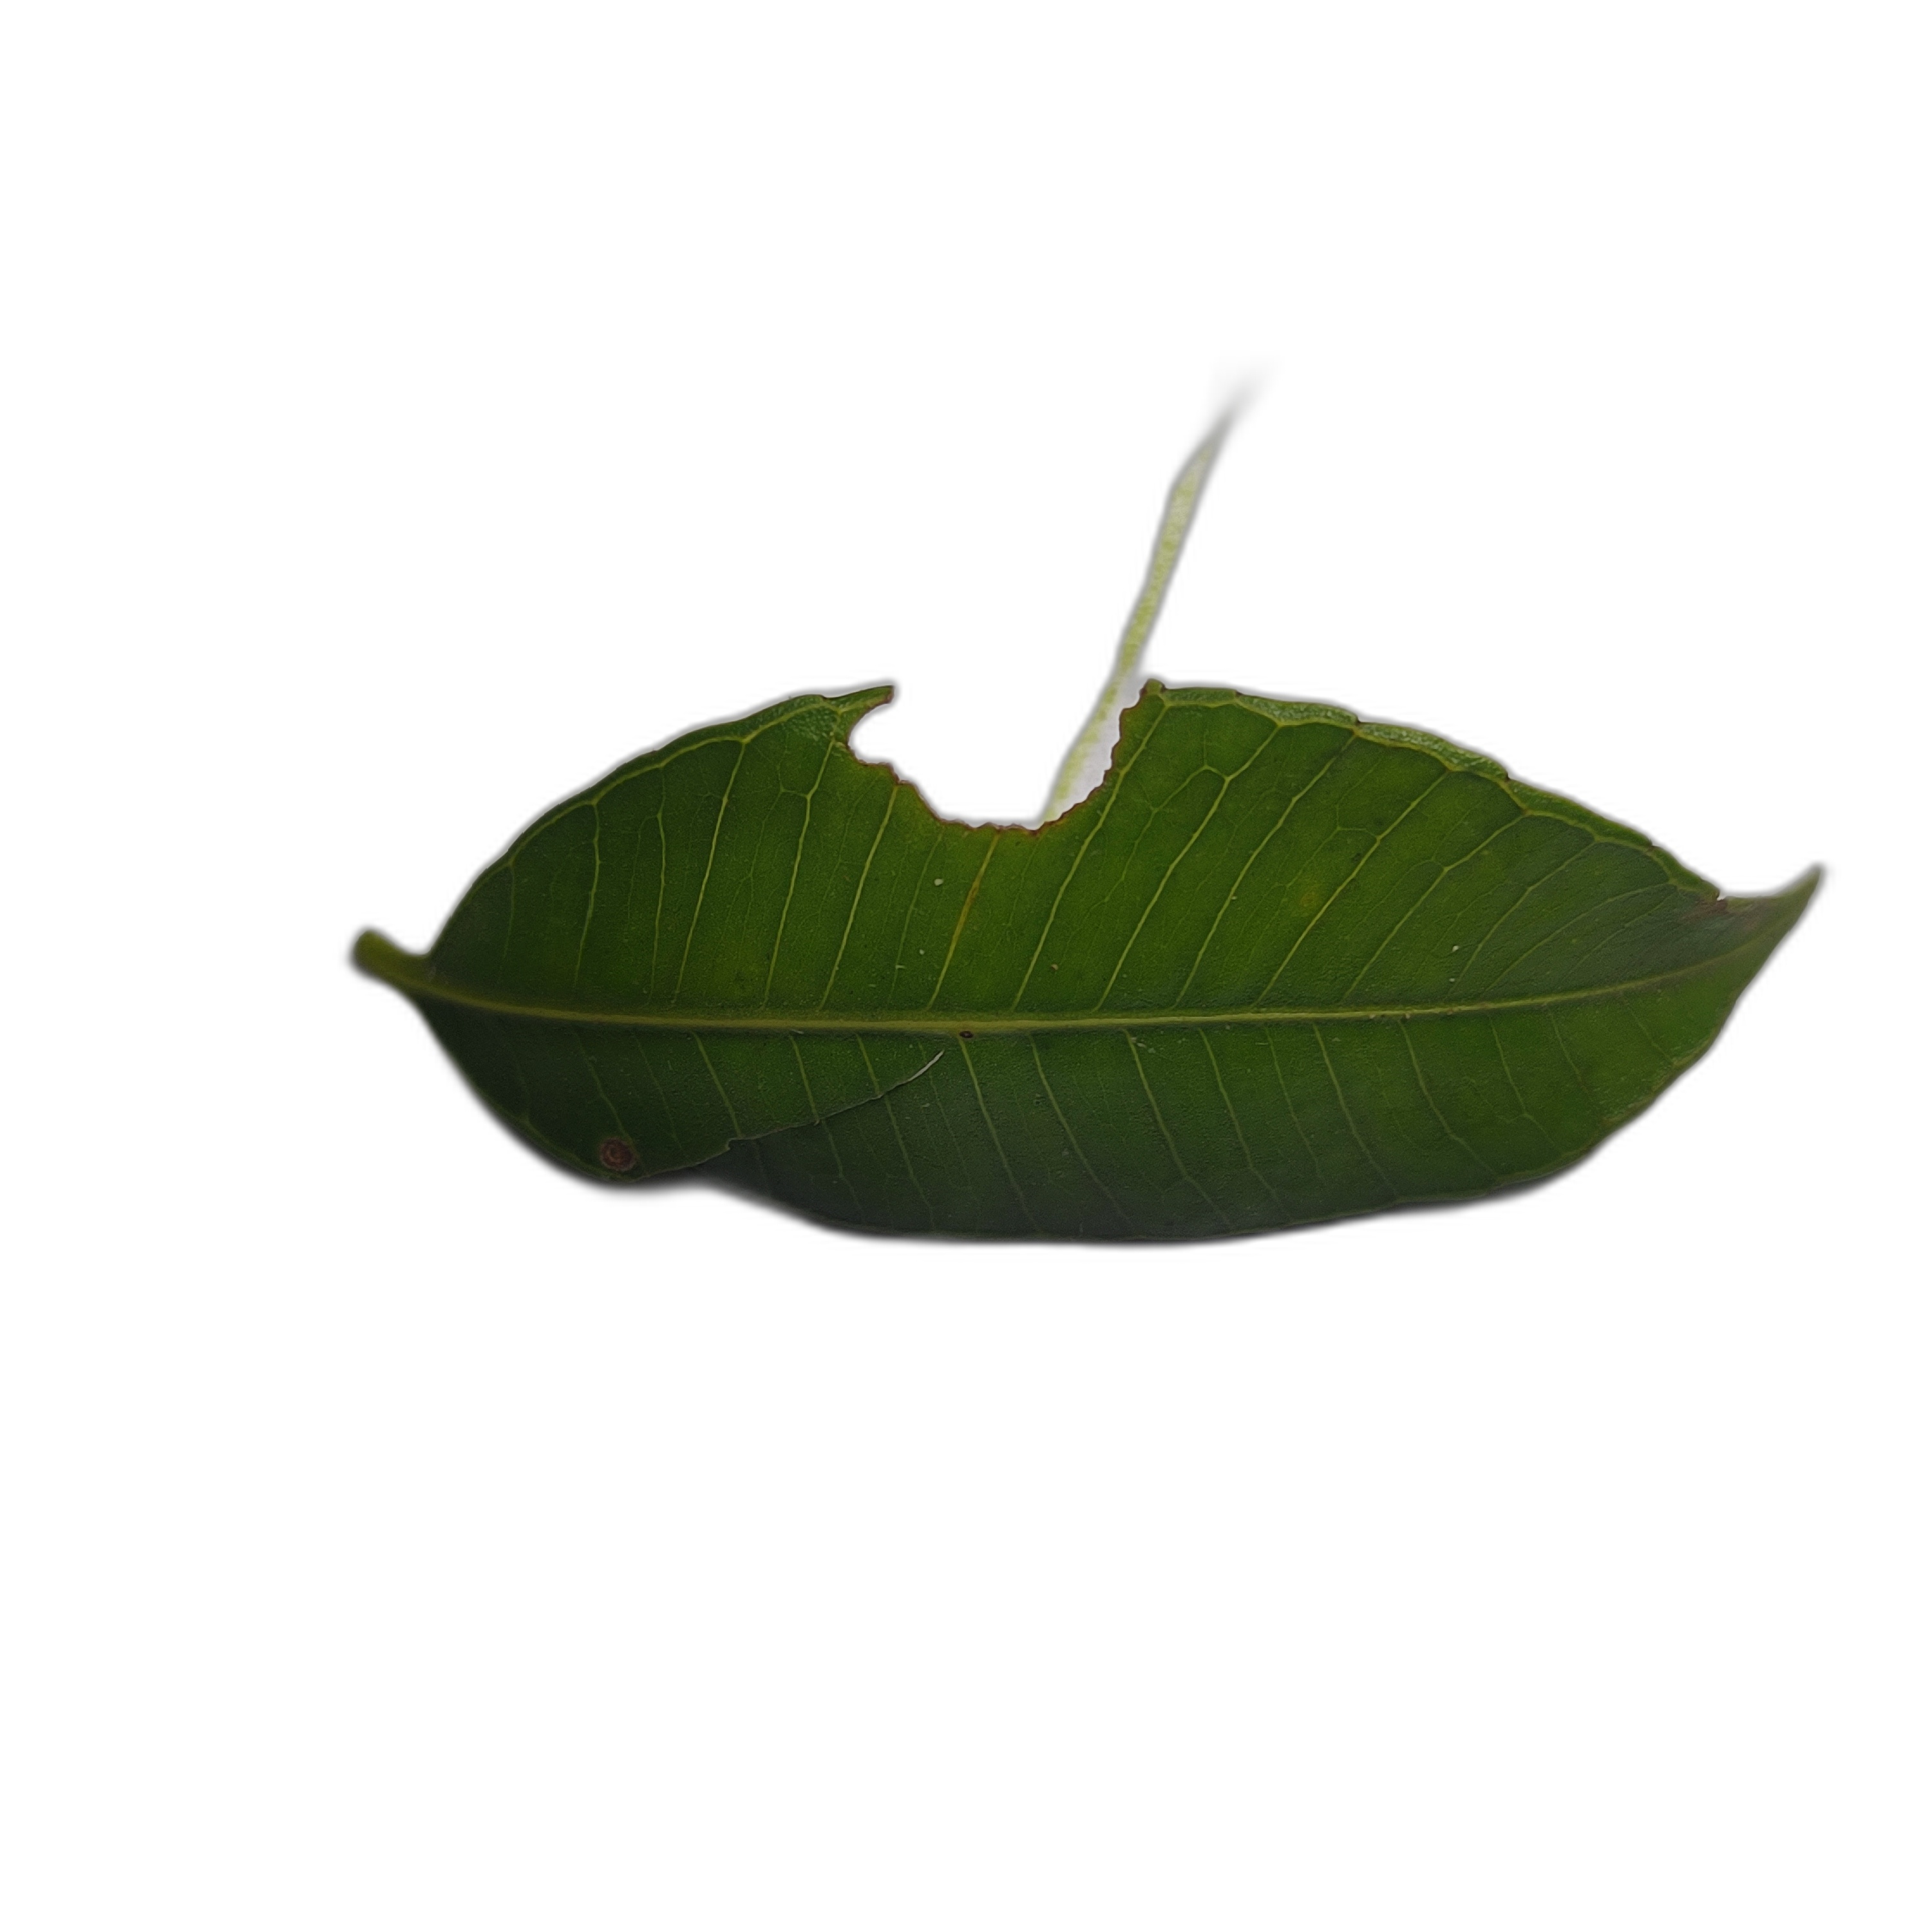
Label: not_healthy